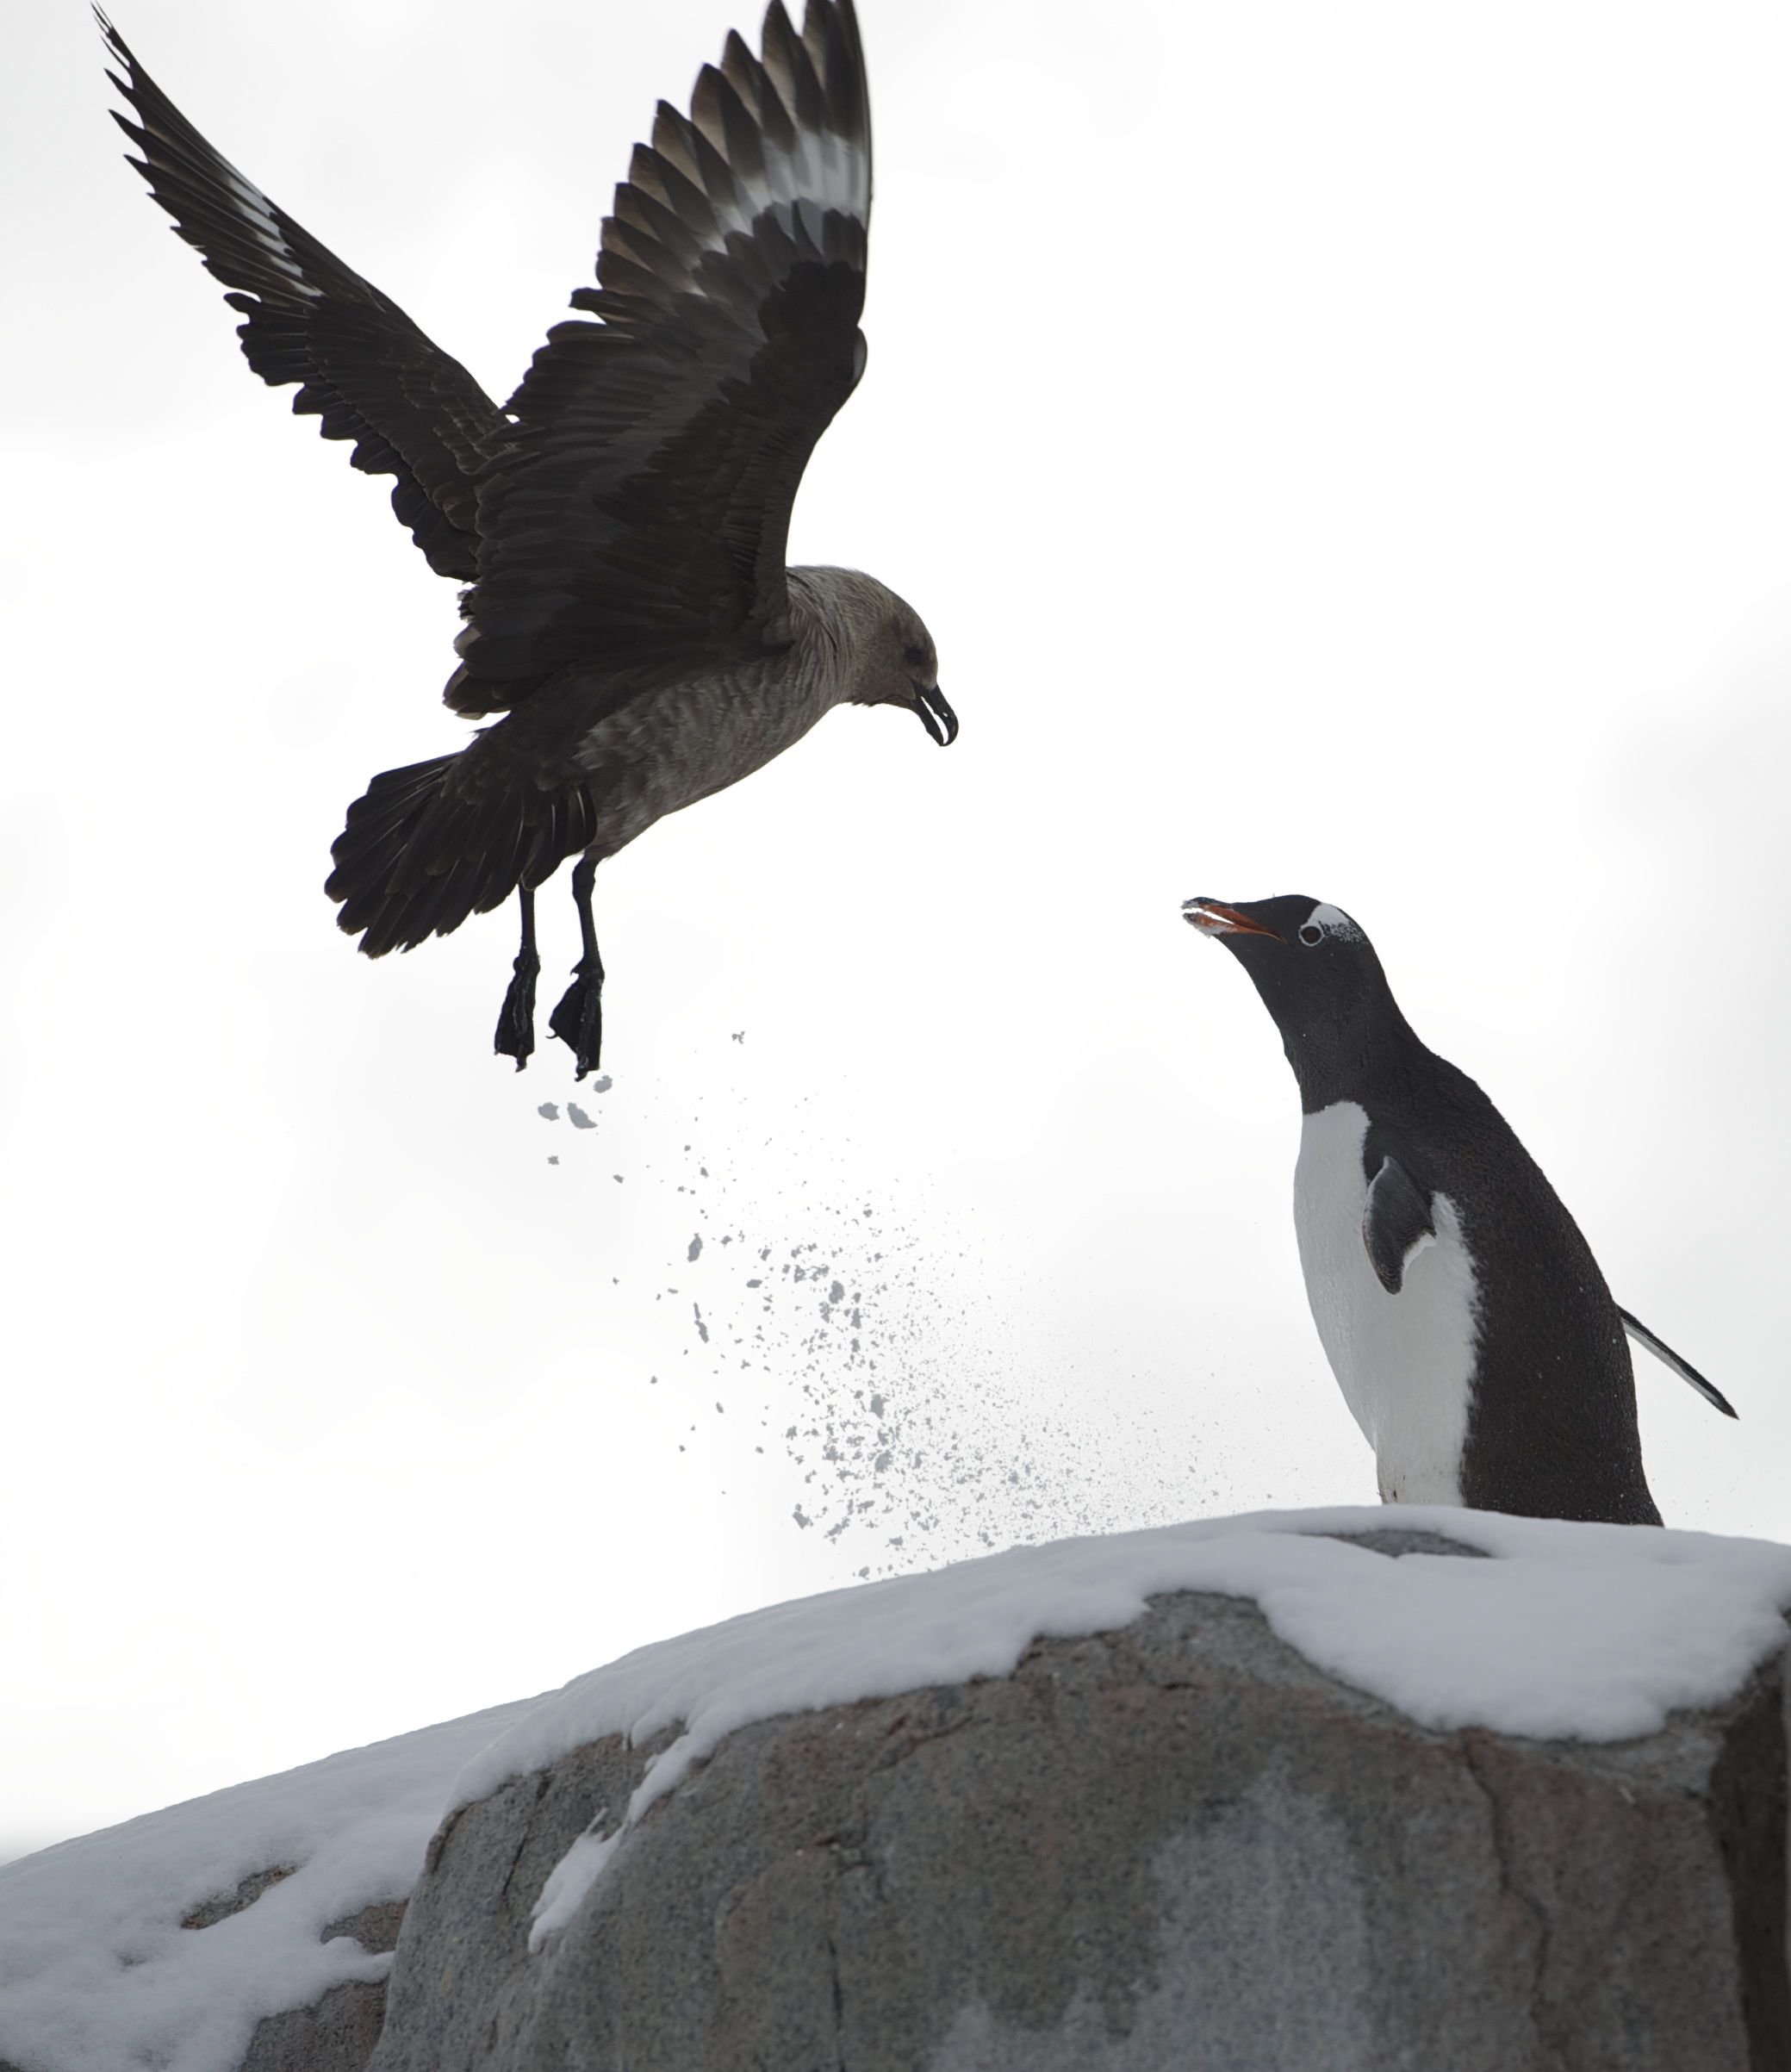
snow, cold, winter, bird, wing, wildlife, beak, fauna, penguin, plumage, outdoors, birds, feathers, animals, vertebrate, raven, perching bird